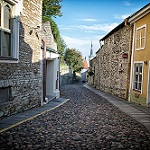
Label: street